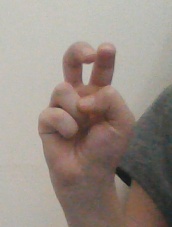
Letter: toot